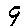
Label: 9